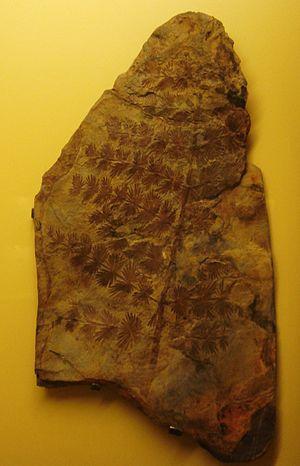
Les Équisétophytes, ou Sphénophytes, sont le groupe de plantes ptéridophytes comprenant l'ensemble des prêles. Elles constituent dans les nouvelles classifications la sous-classe des Équisétidées.
L’ordre des Equisetales est l'unique ordre survivant des prêles. Deux autres ordres éteints de prêles sont connus.